Caumsett State Parkway

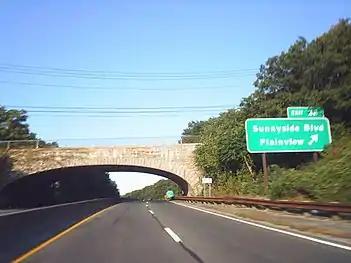
Exit 38 on the Northern State Parkway in Plainview, near where the Caumsett State Parkway was to meet it and the Bethpage State Parkway

Beginning at a full cloverleaf interchange with the Northern State Parkway and the formerly proposed northern terminus of Bethpage State Parkway, just east of exit 38 on the Northern State Parkway, the Caumsett State Parkway would have curved to the northwest. It then would have crossed Woodbury Road at a half-diamond interchange, then run parallel to it as it encountered a partial cloverleaf interchange with New York State Route 25 (NY 25, Jericho Turnpike). After this, the parkway would have moved further away from Woodbury Road, then gone under Syosset–Woodbury Road before passing over the Port Jefferson Branch of the Long Island Rail Road. From there the road was to curve slightly to the east.